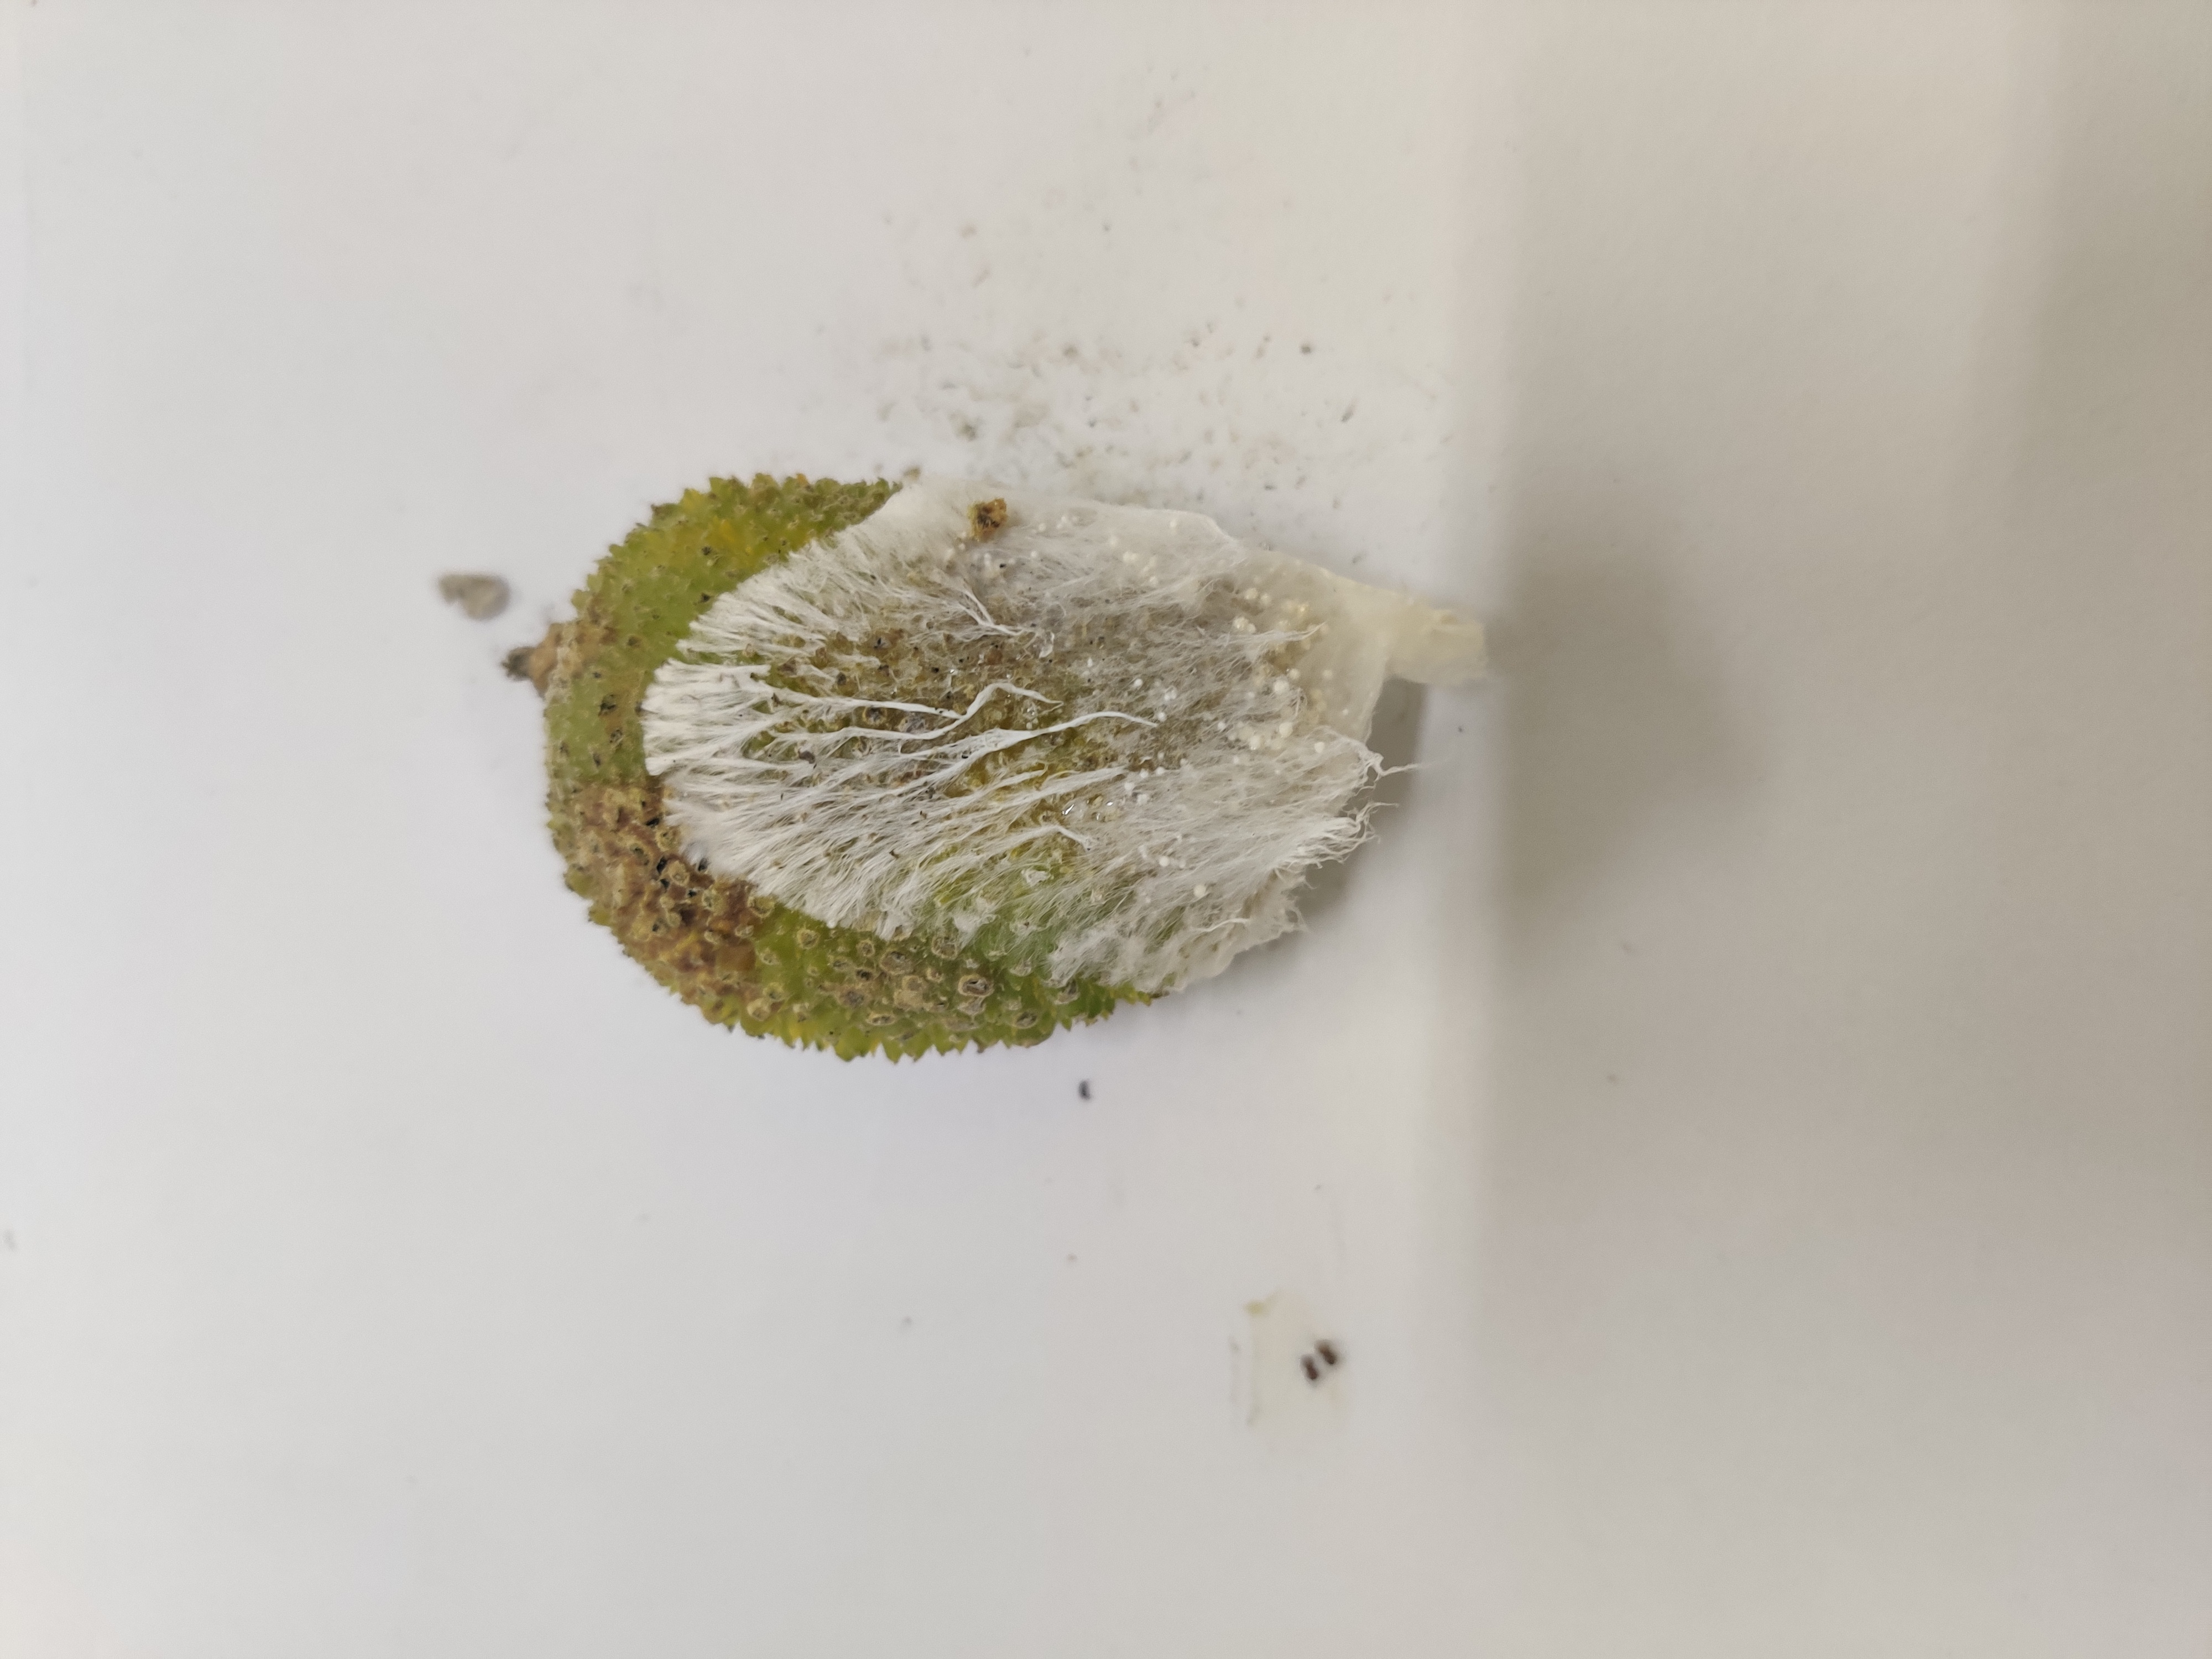
Crop: Spiny Gourd
Condition: Damaged